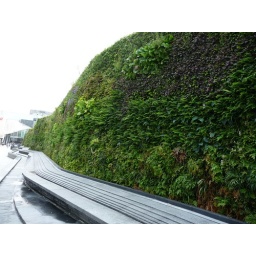
Wonderful green wall at Westfield shopping centre in London